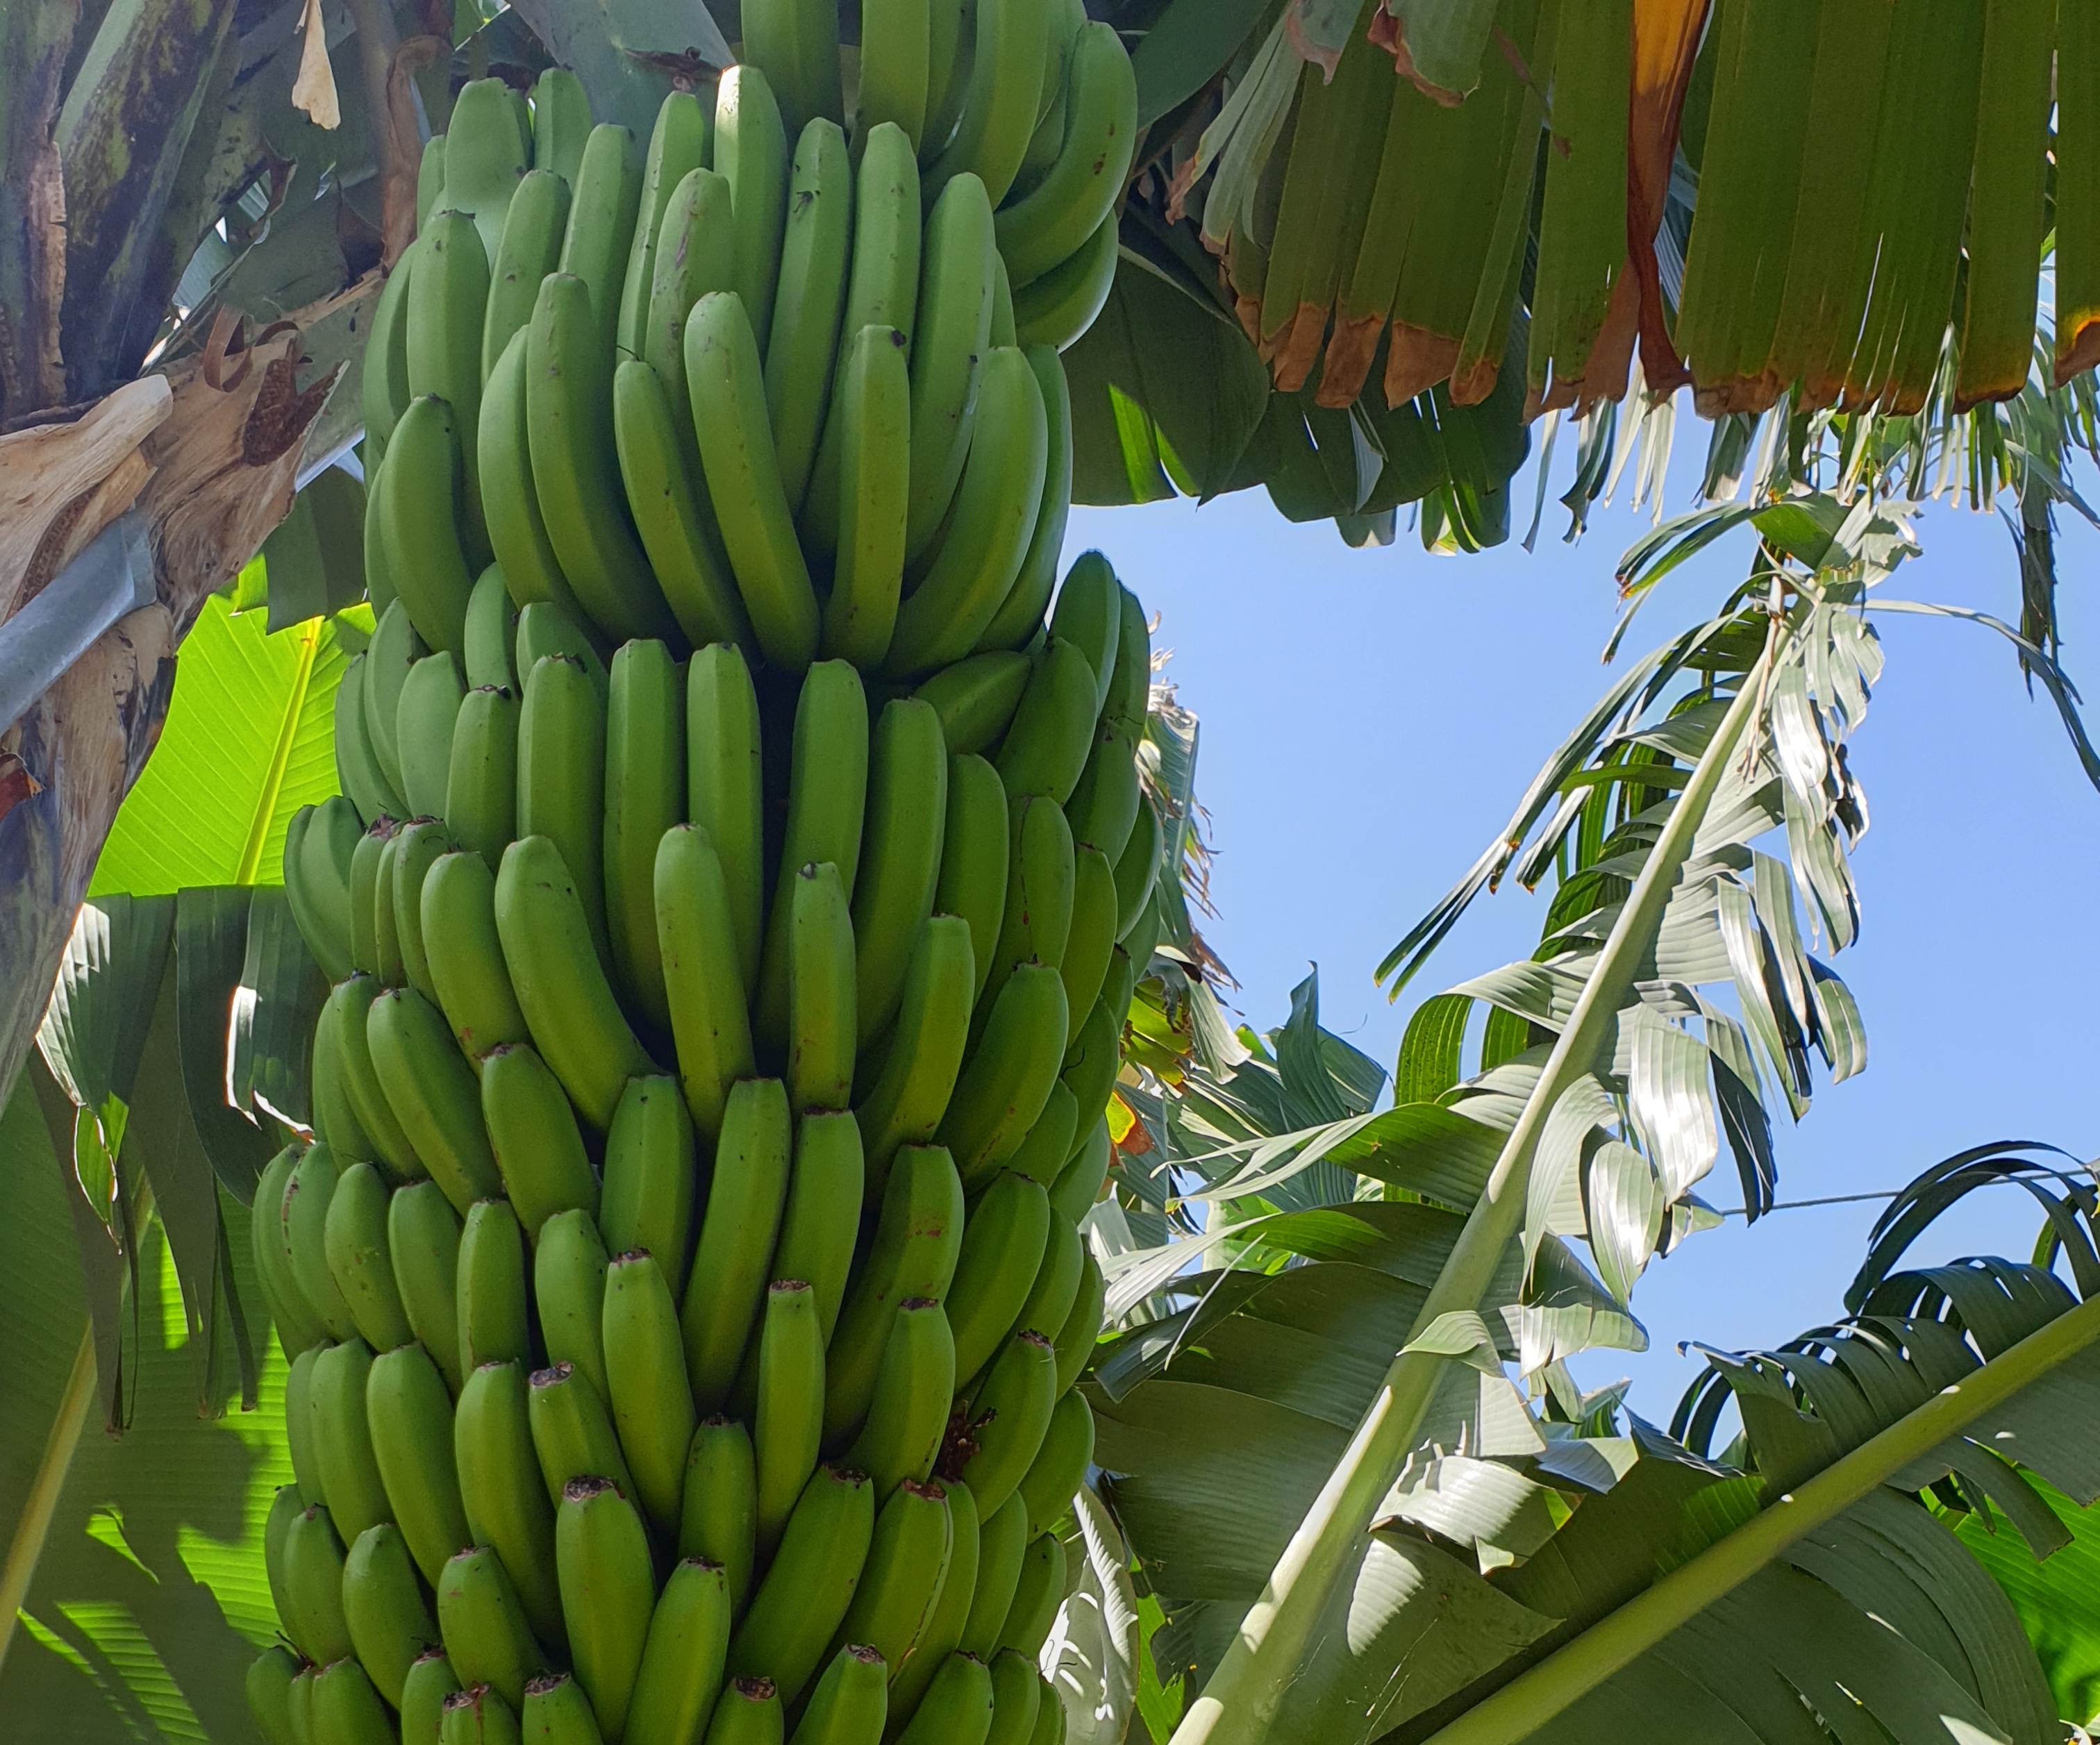
Label: Keep